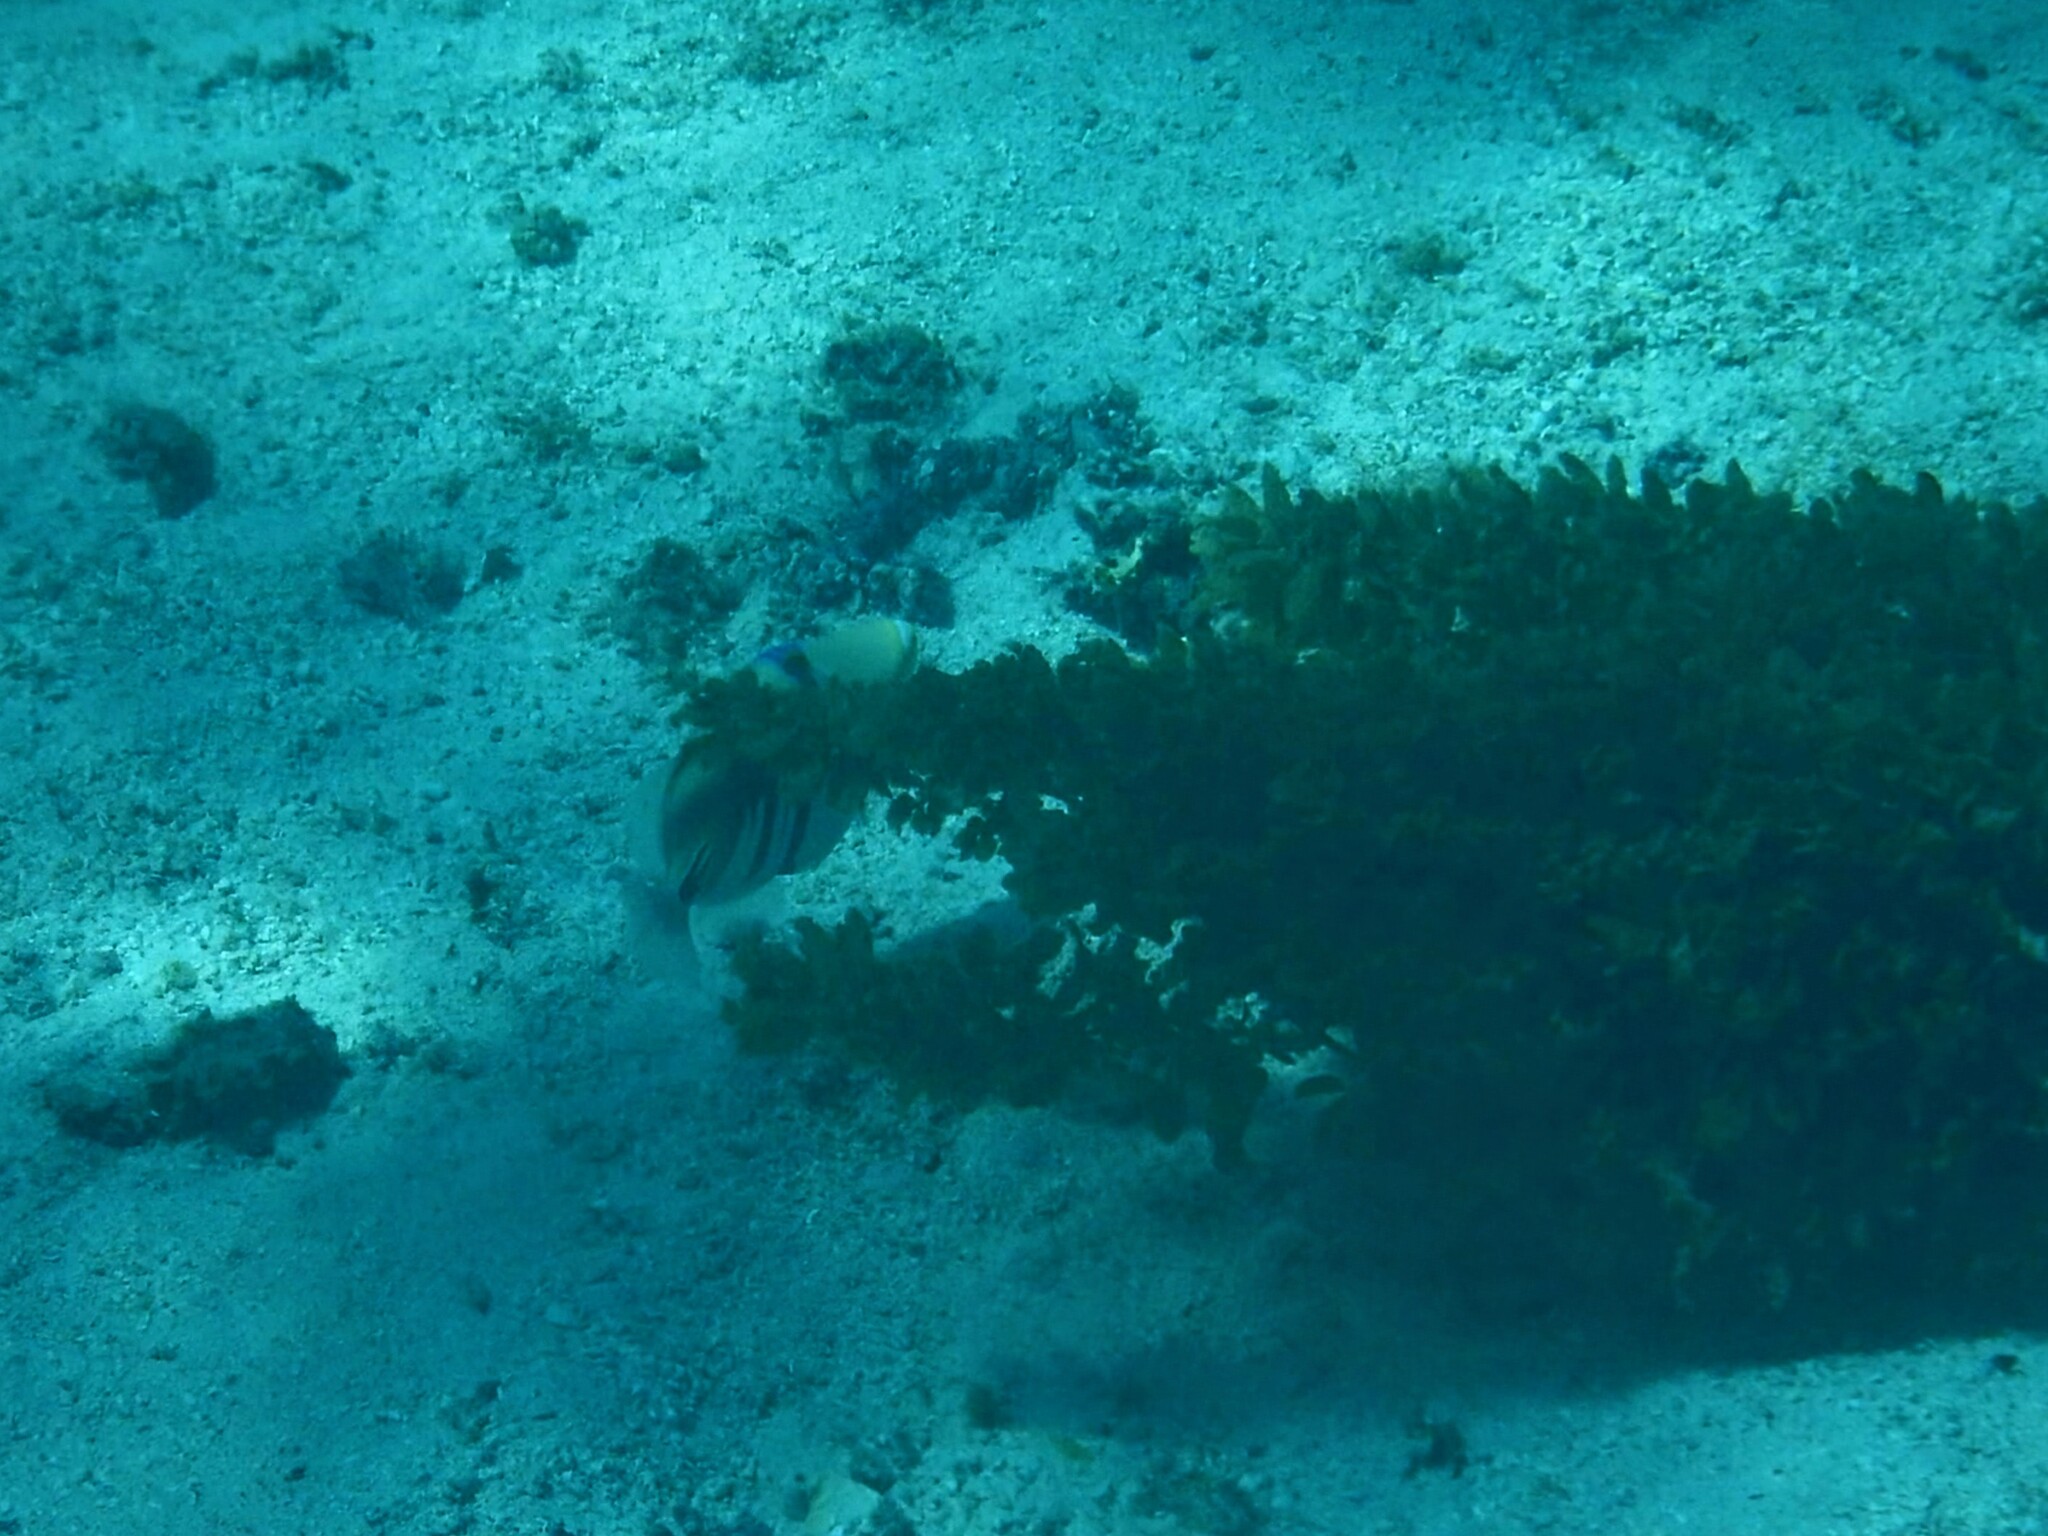
Rhinecanthus aculeatus (Lagoon Triggerfish)